Kent Kessinger

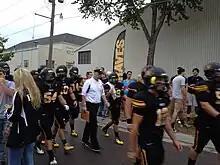
Kessinger and his team preparing to take the field

Kent Kessinger is an American retired college football coach. He was the head football coach at Ottawa University in Ottawa, Kansas, from 2004 to 2021, compiling a record of 108–85.